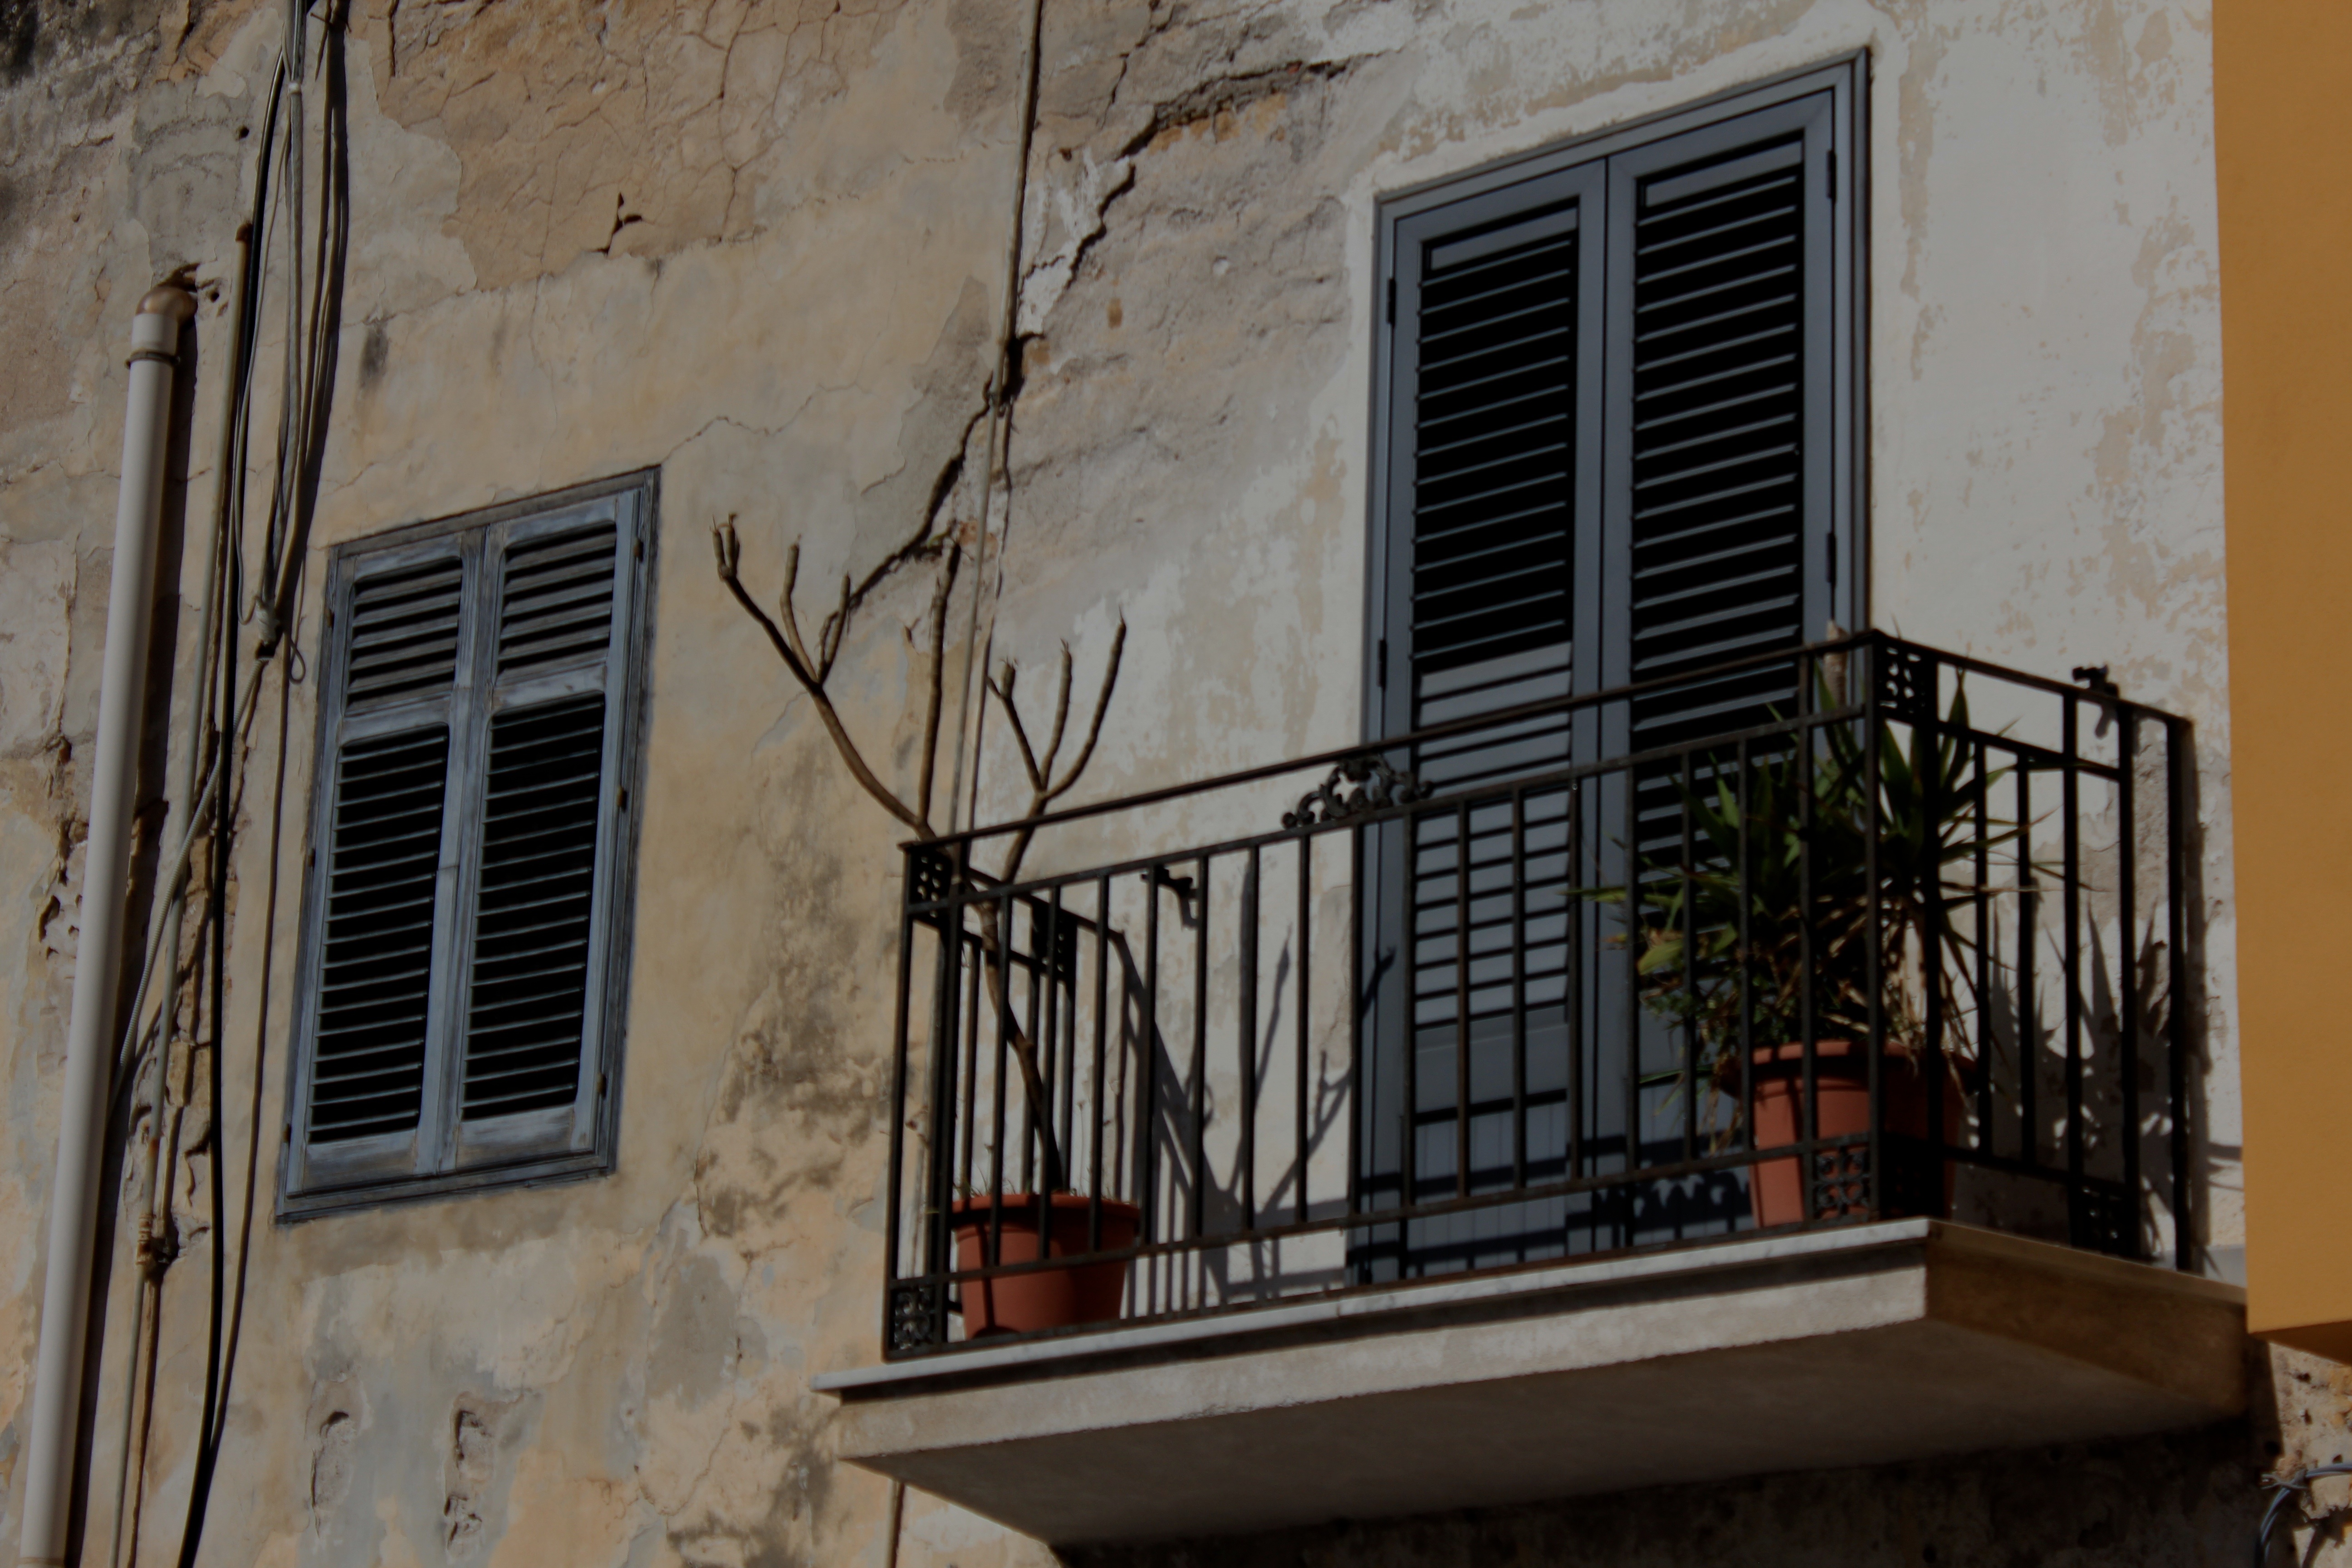
wood, house, window, home, wall, balcony, cottage, facade, handrail, iron